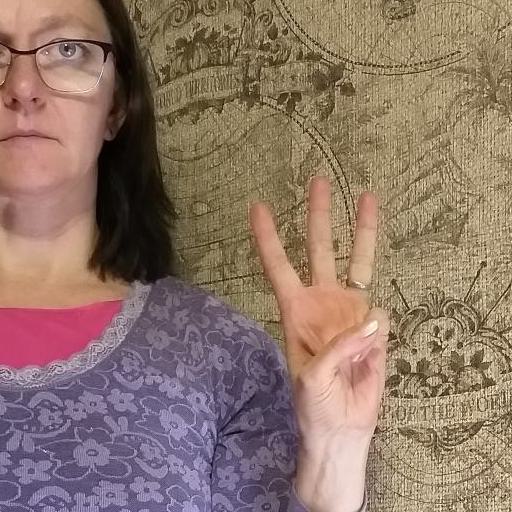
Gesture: three